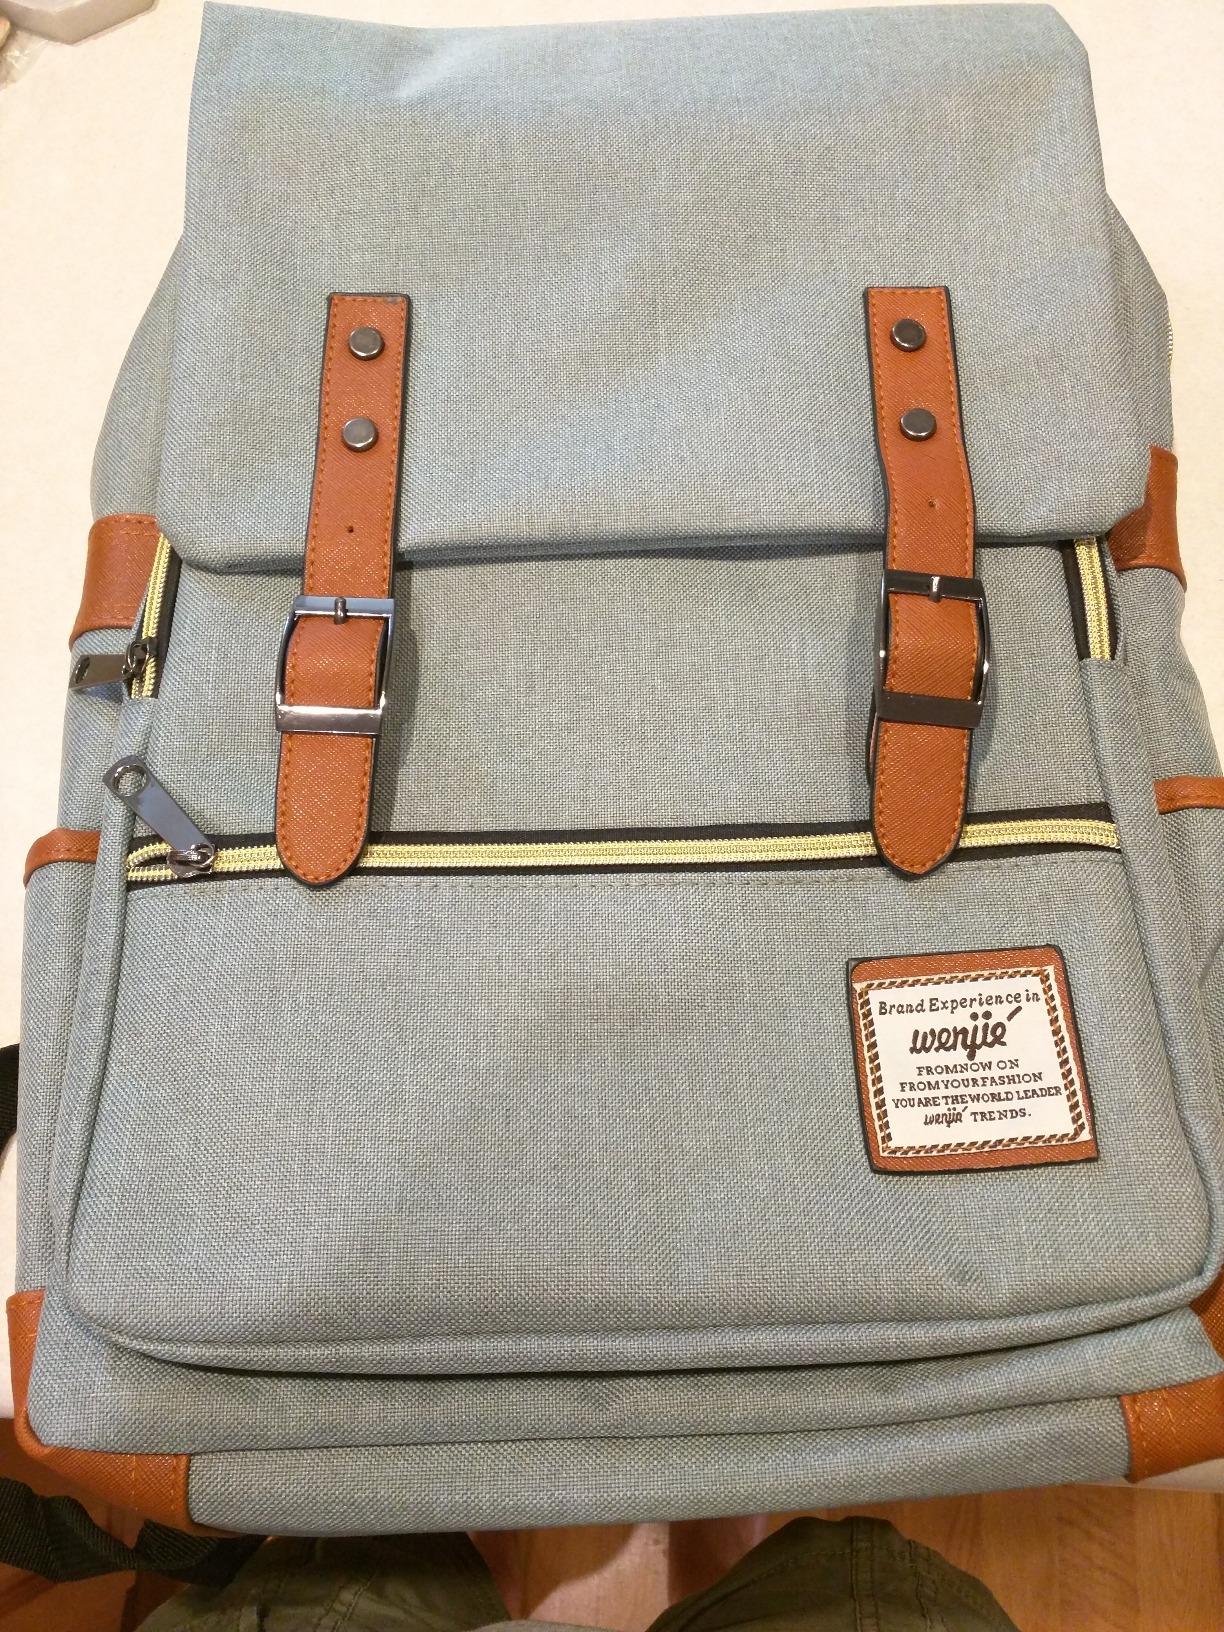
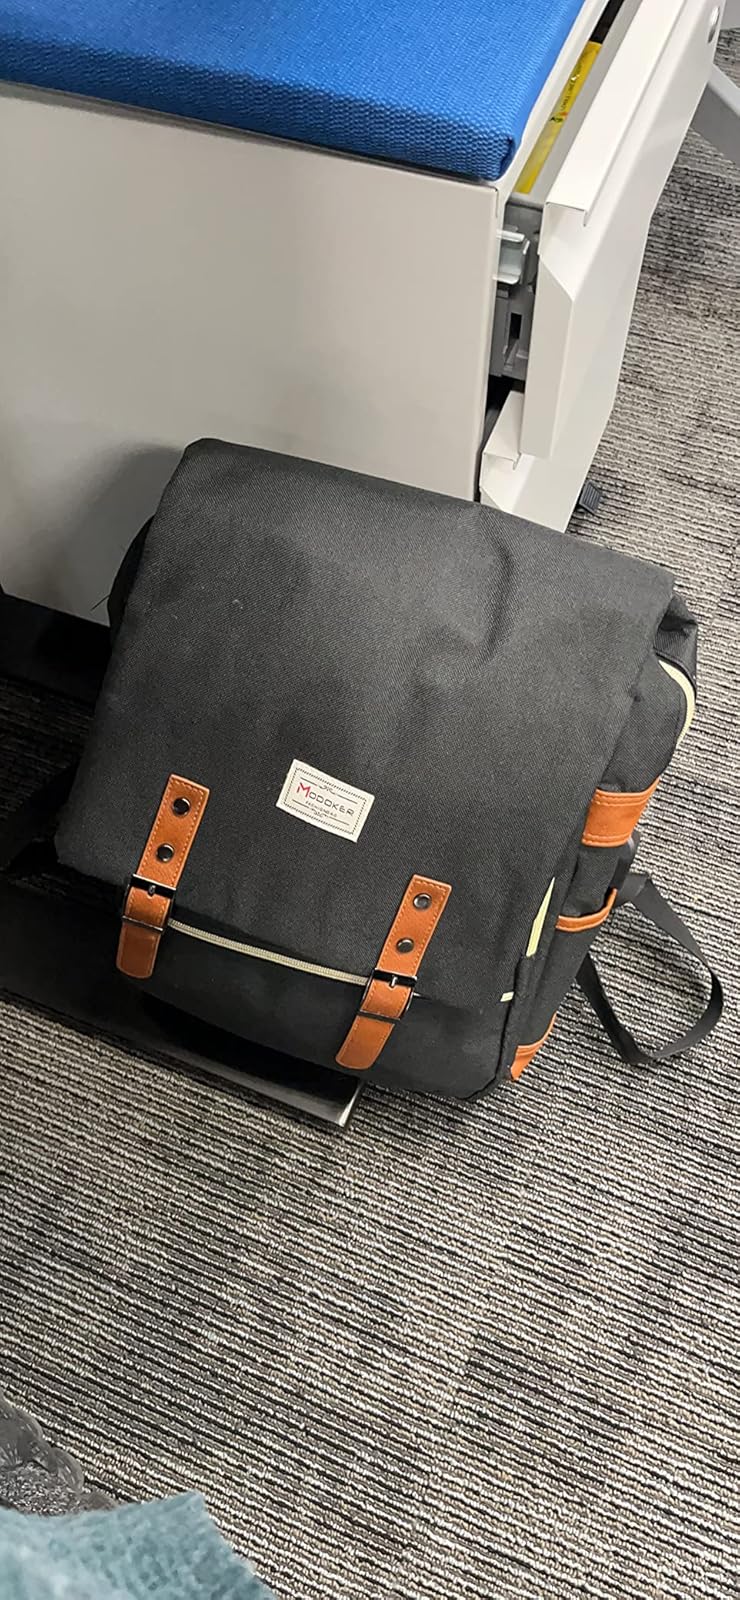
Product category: bag
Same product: no